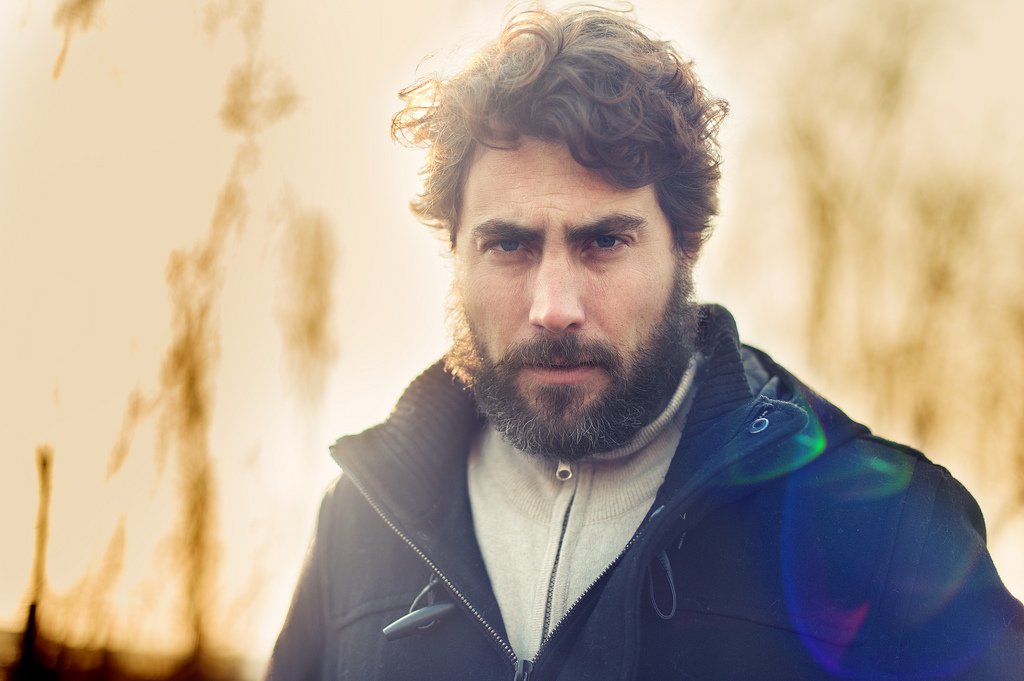
Gender: men